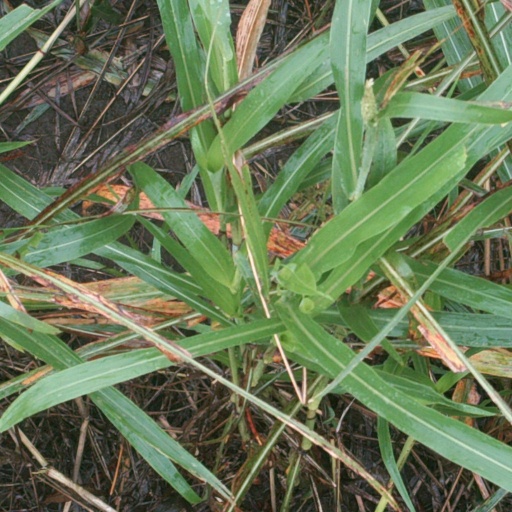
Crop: sorghum